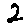
Label: 2